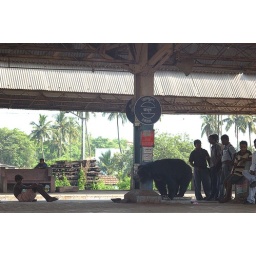
A full grown sloth bear joins other commuters in their wait for a local train on a railway platform.